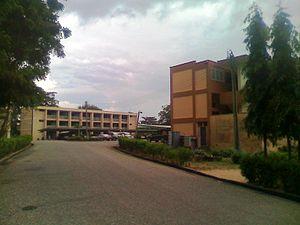
Cet article dresse une liste des villes les plus peuplées du Ghana selon un recensement de 2013.